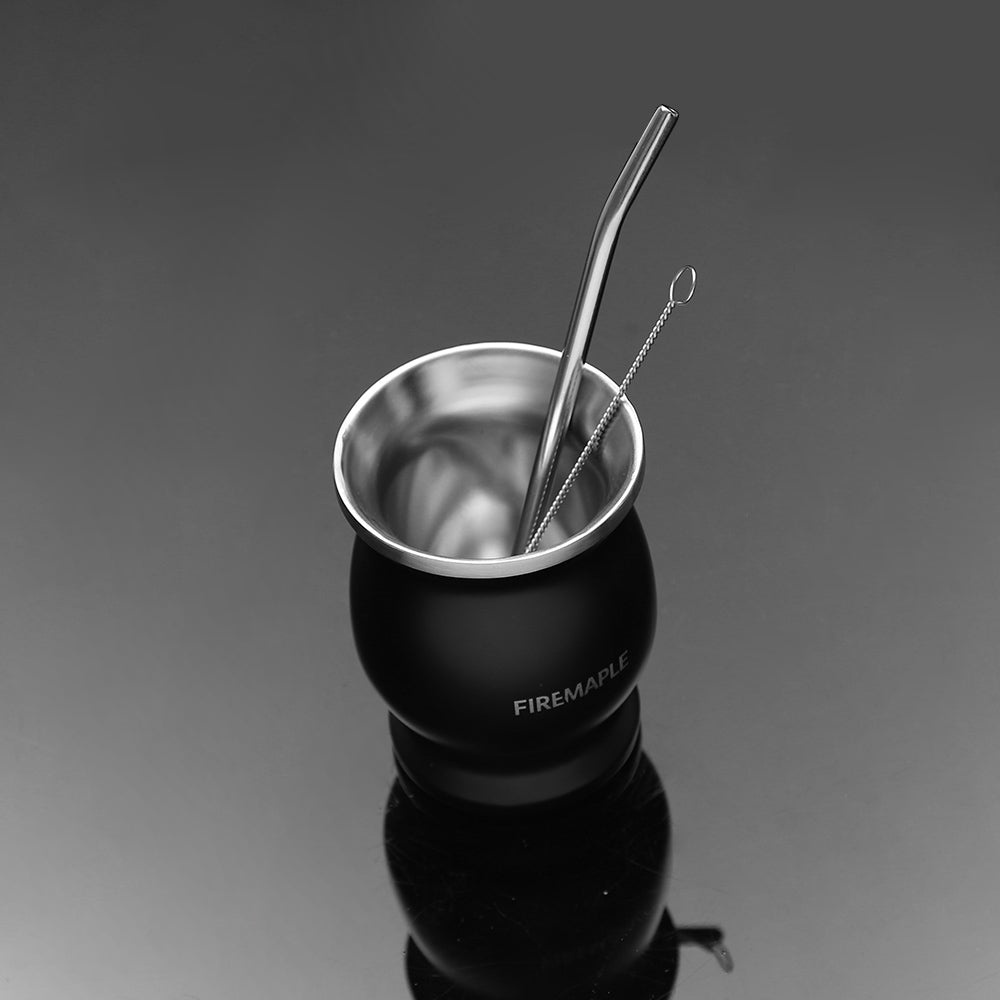
Orca Yerba Mate Cup 200ml
Indulge in an authentic Yerba maté experience with our 200ml food-grade 304 stainless steel cup, designed for quality and style in your moments of relaxation. No rust. No tarnish. Just pure, unadulterated enjoyment in every sip.
Brand: FireMaple
Category: Home & Garden > Kitchen & Dining > Tableware > Drinkware